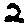
Label: 2